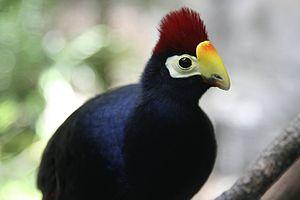
Le Touraco de Lady Ross est une espèce d'oiseau de la famille des Musophagidae.